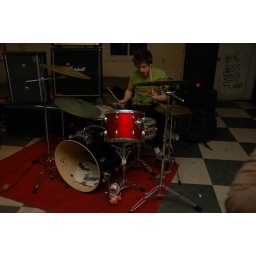
Note: furry creature in front, shoeless drummer.